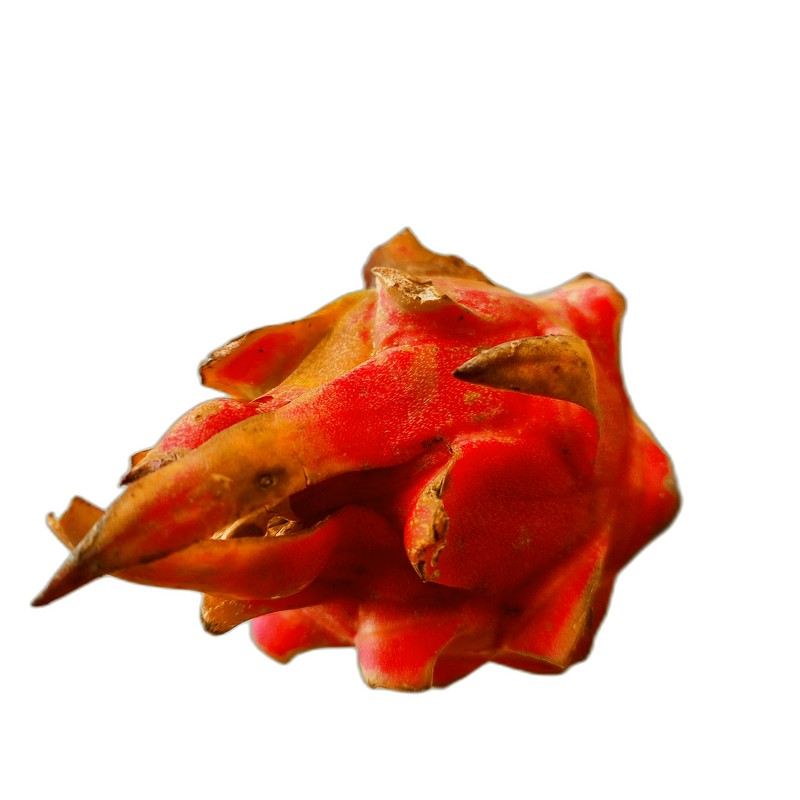
Label: Defect Dragon Fruit